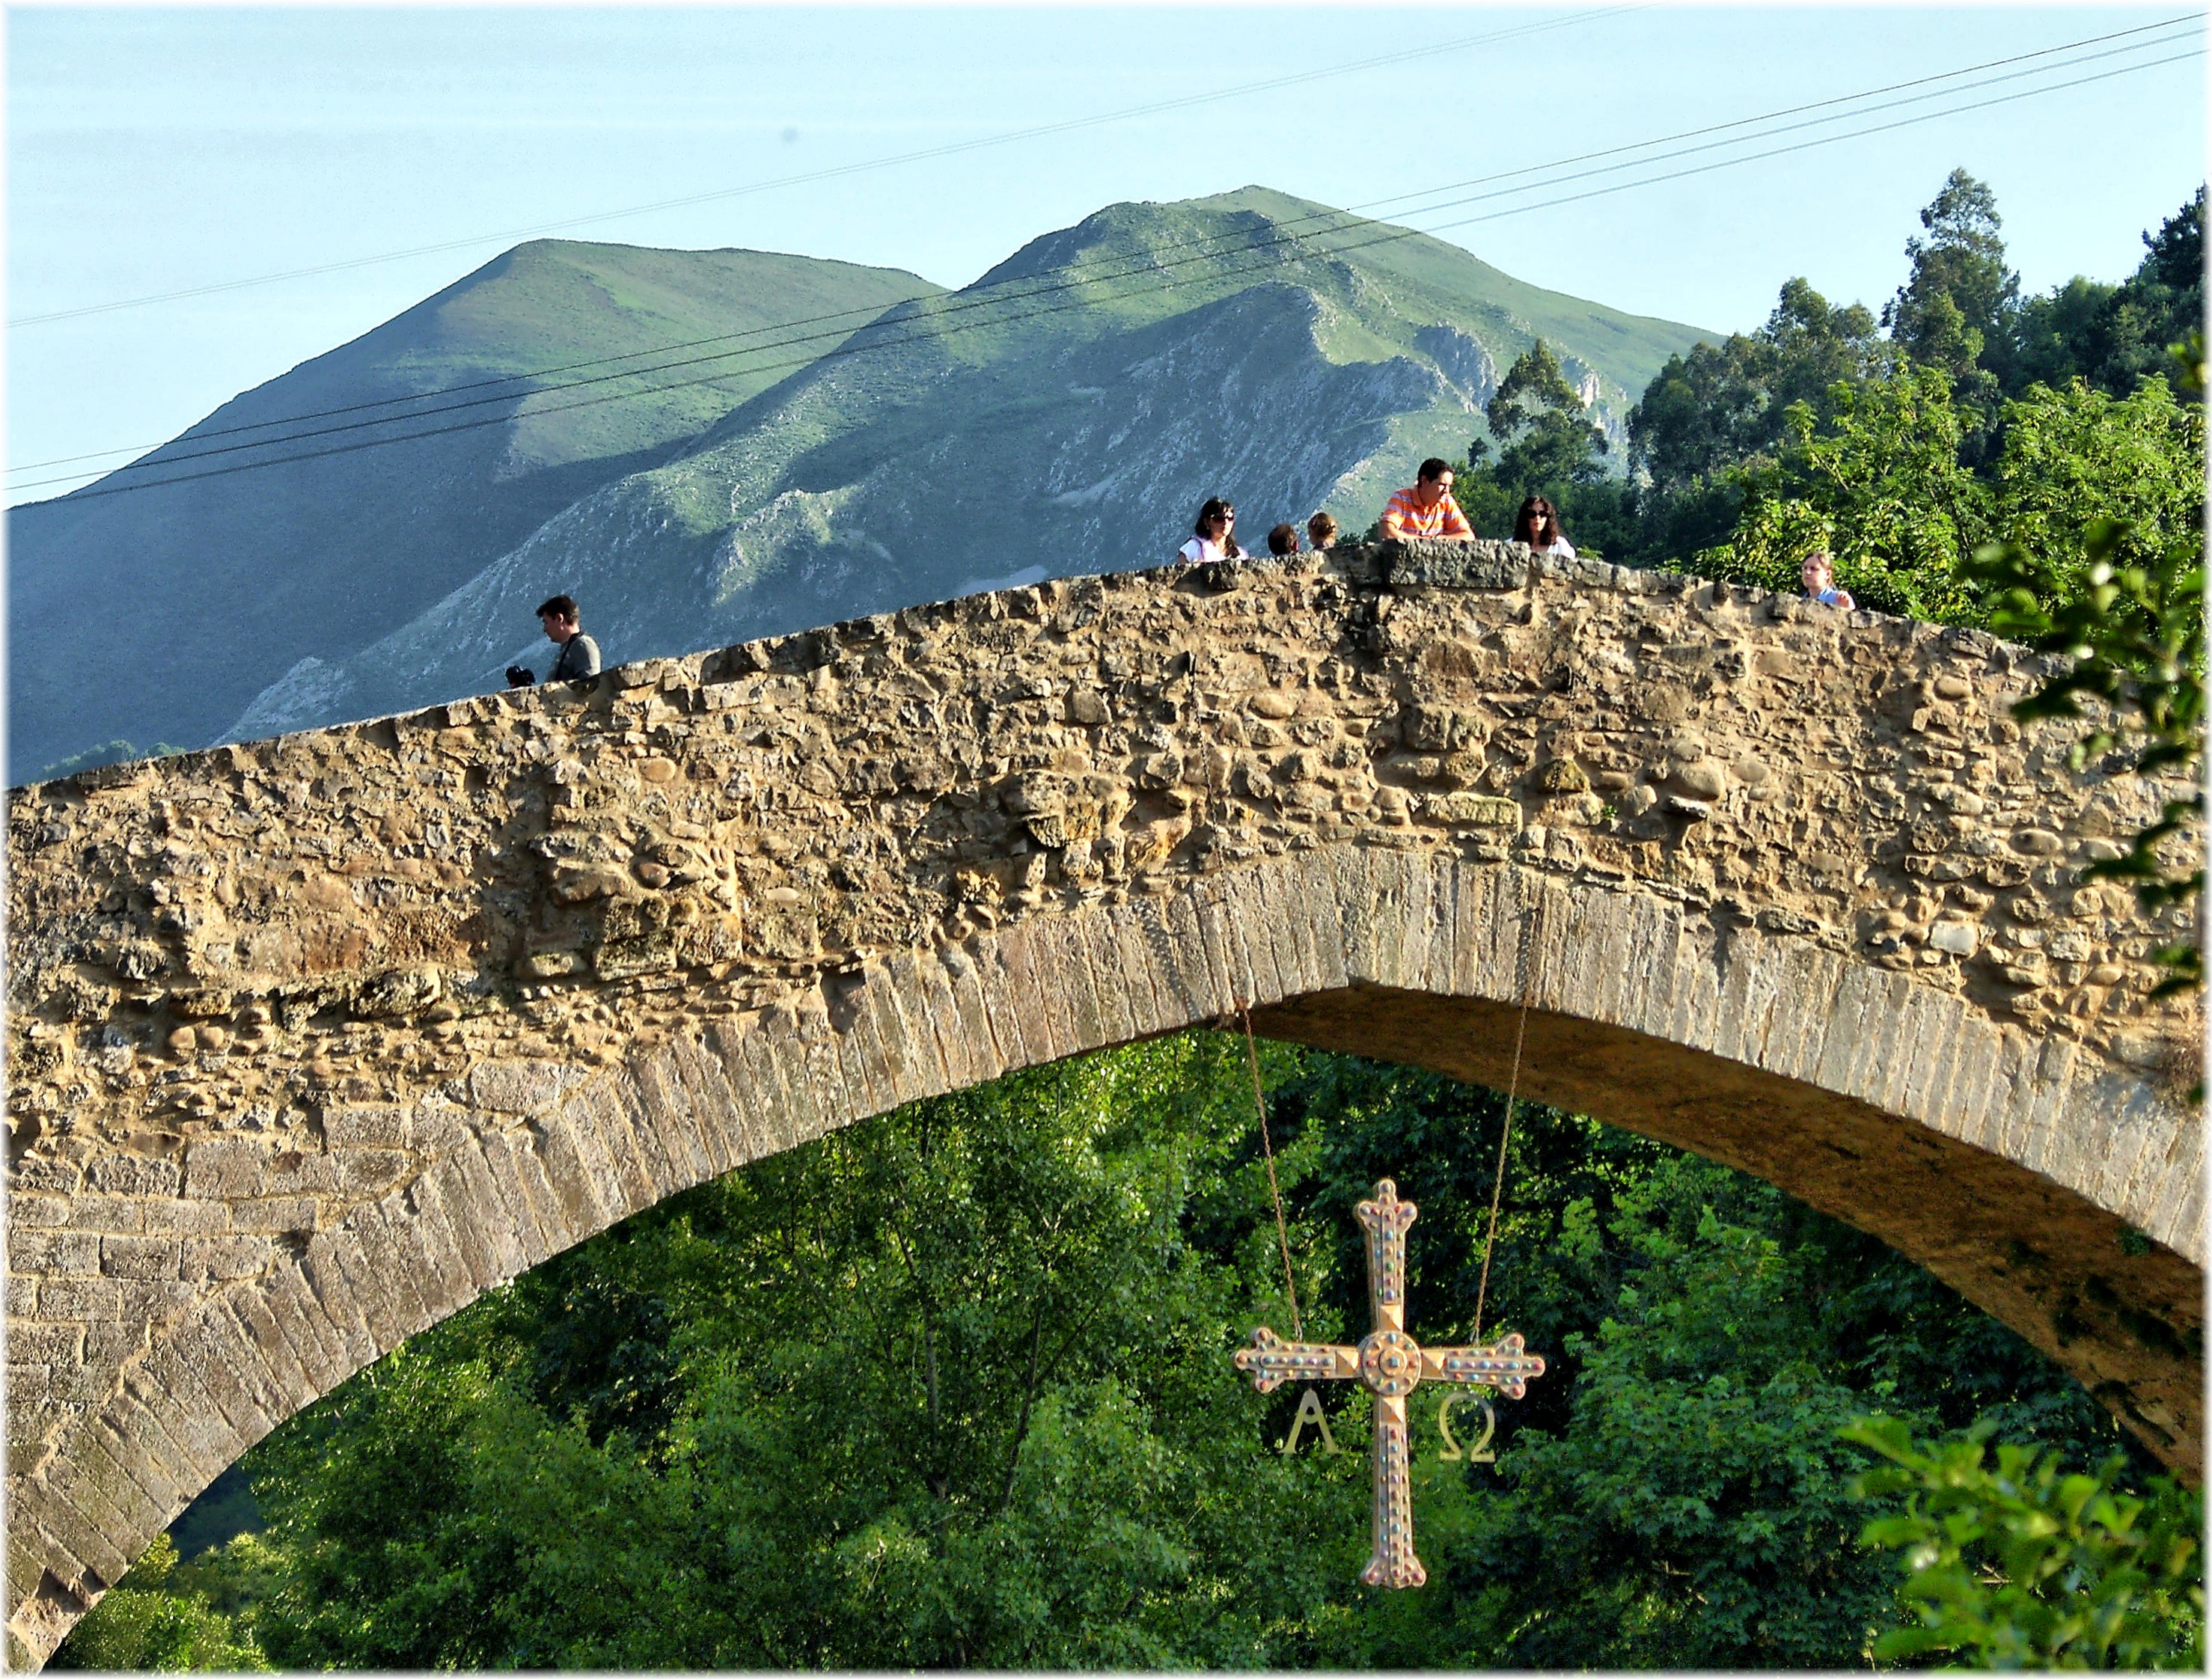
mountain, bridge, travel, europe, arch, landmark, fortification, tourism, spain, europa, piedra, pedra, espana, asturias, puentes, pontes, puenteromano, cruces, asturies, cangasdeonis, arch bridge, ancient history